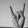
ASL letter: Y